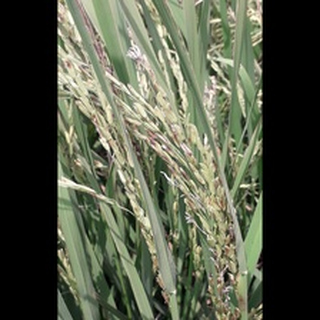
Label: diseased_rice